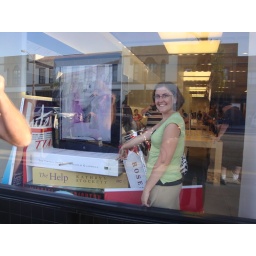
This book is totally in my bag right now.